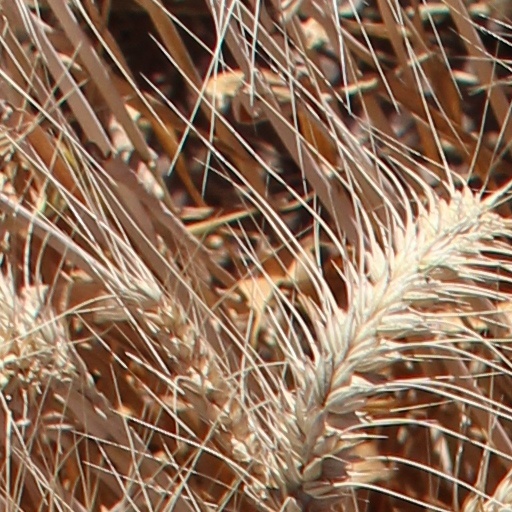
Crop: wheat